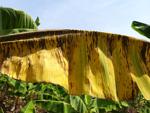
Label: segatoka